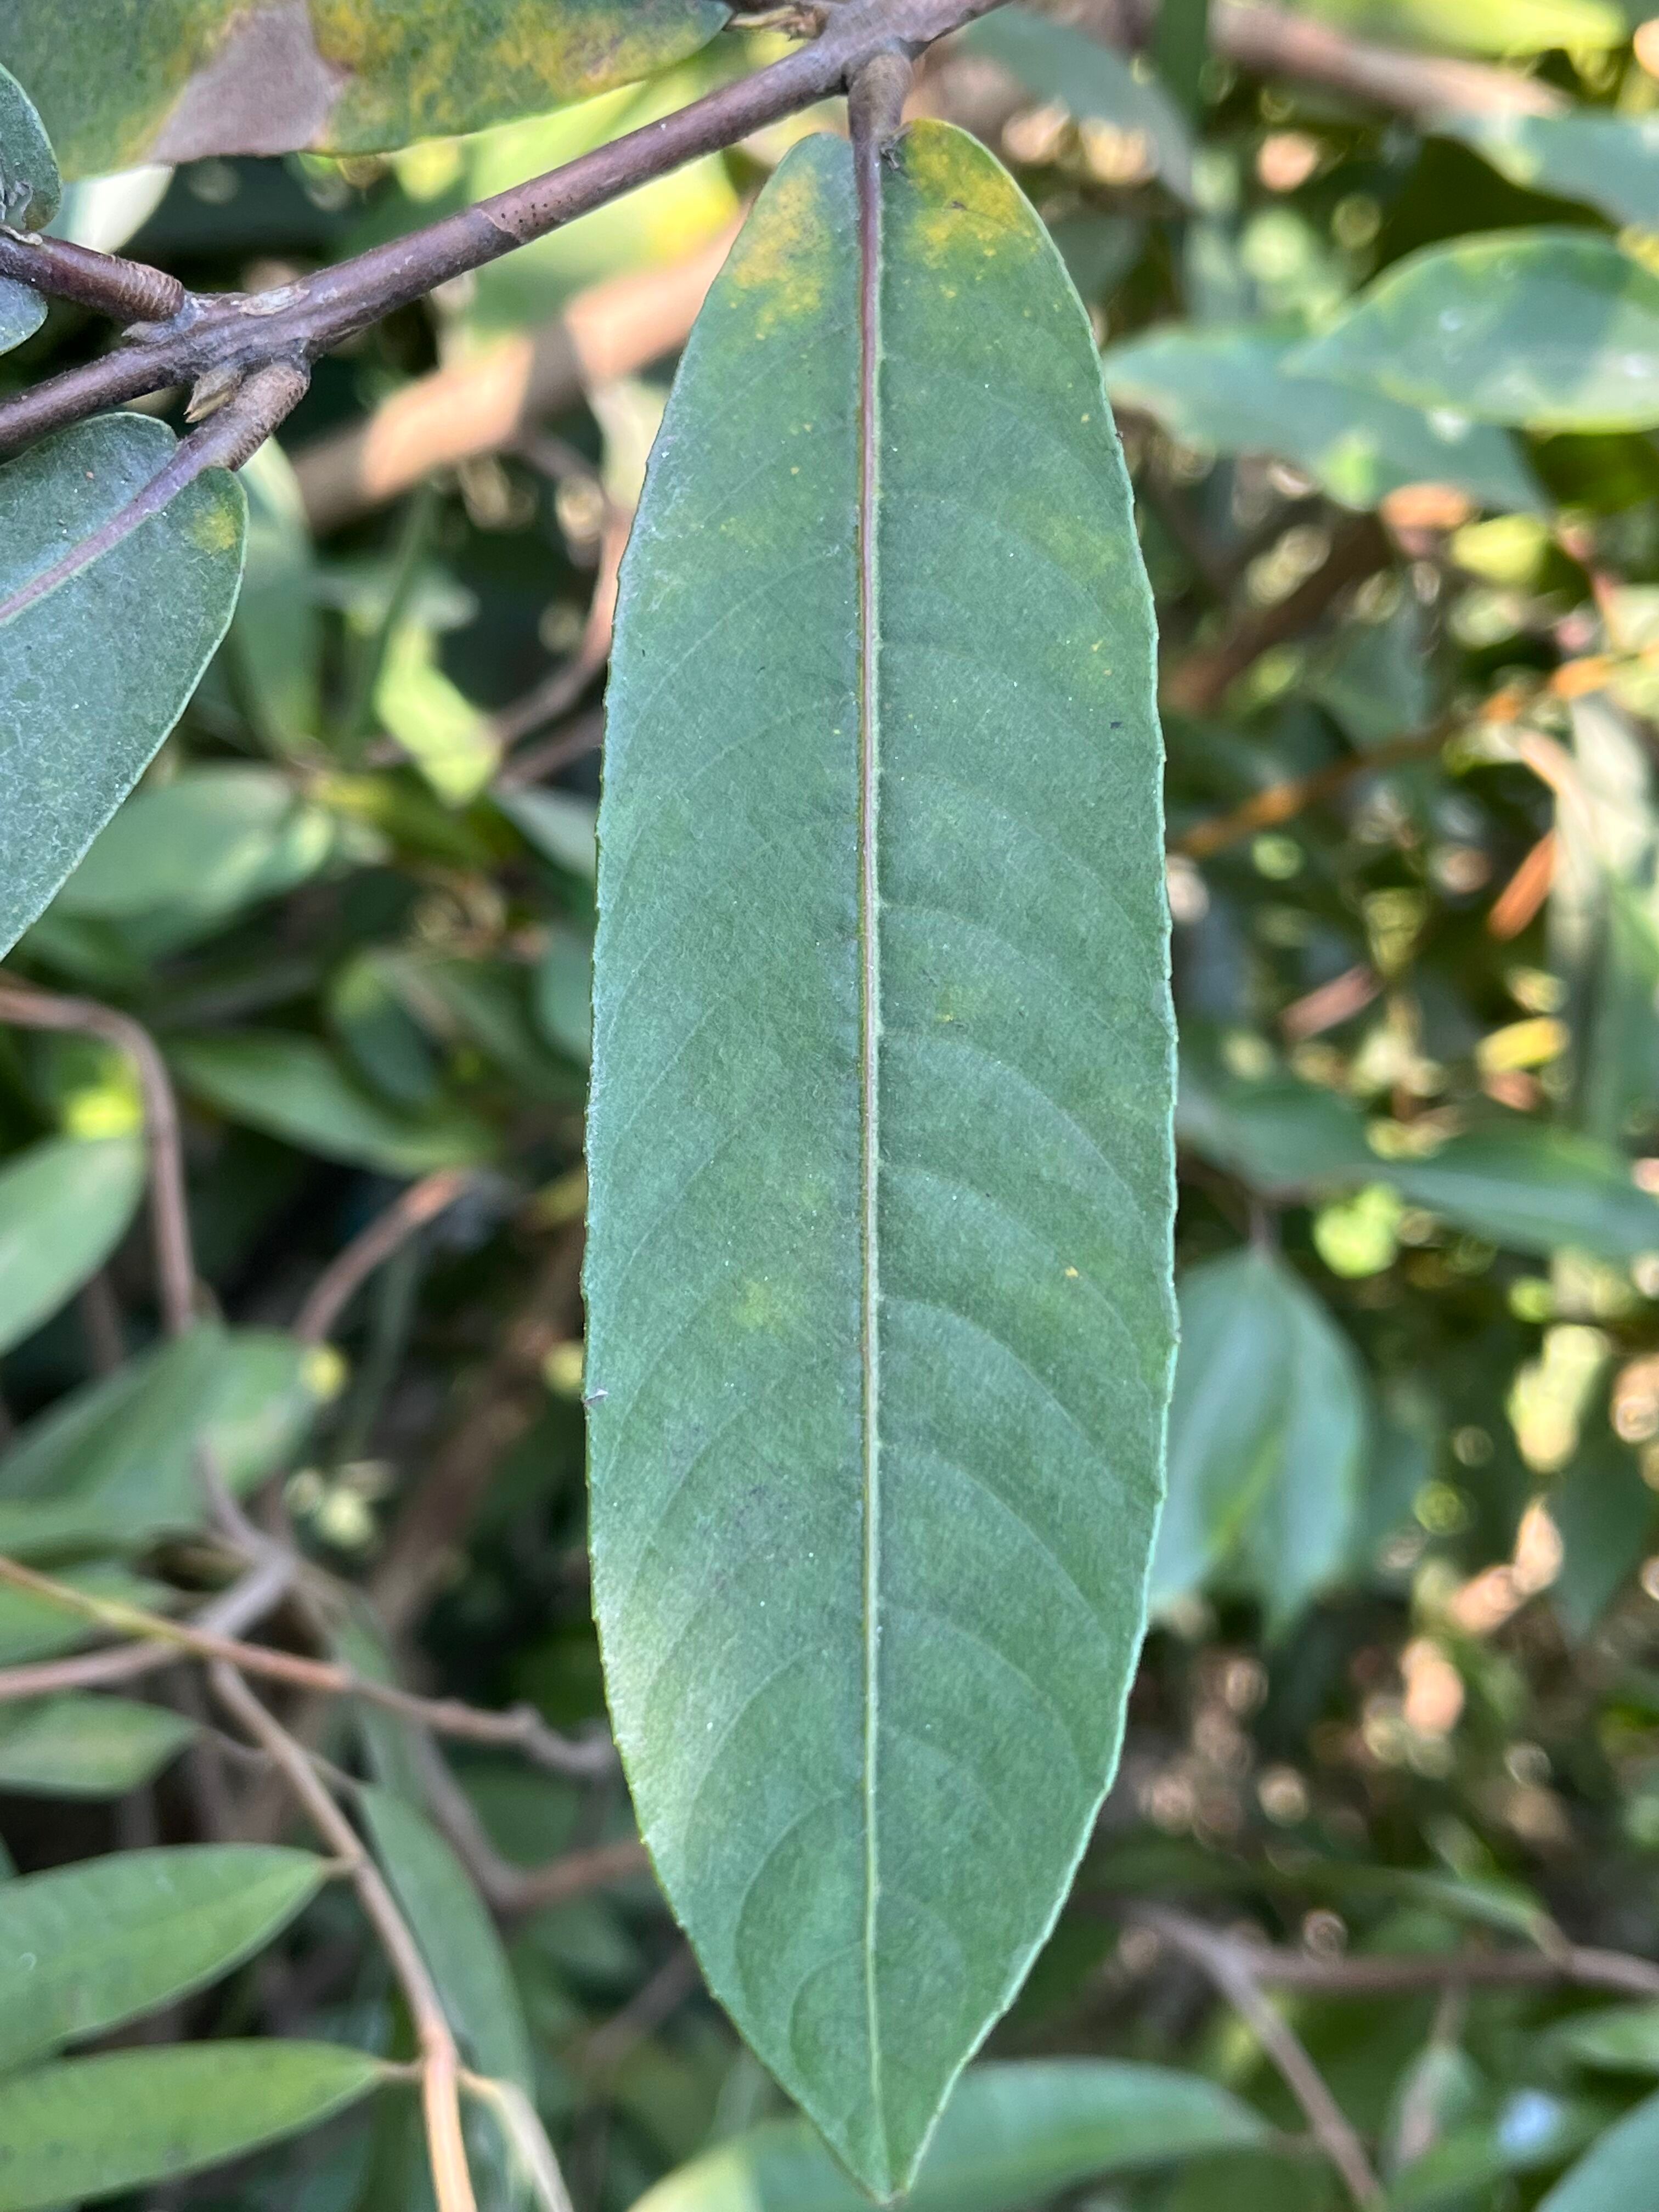
Plant species: terminalia-arjuna